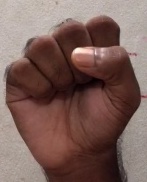
ASL sign: S